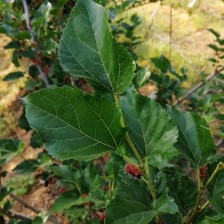
Variety: ChiangMai60